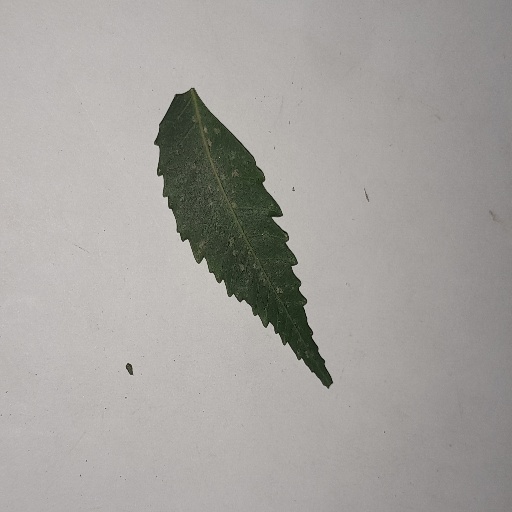
Species: Neem
Leaf condition: Powdery Mildew